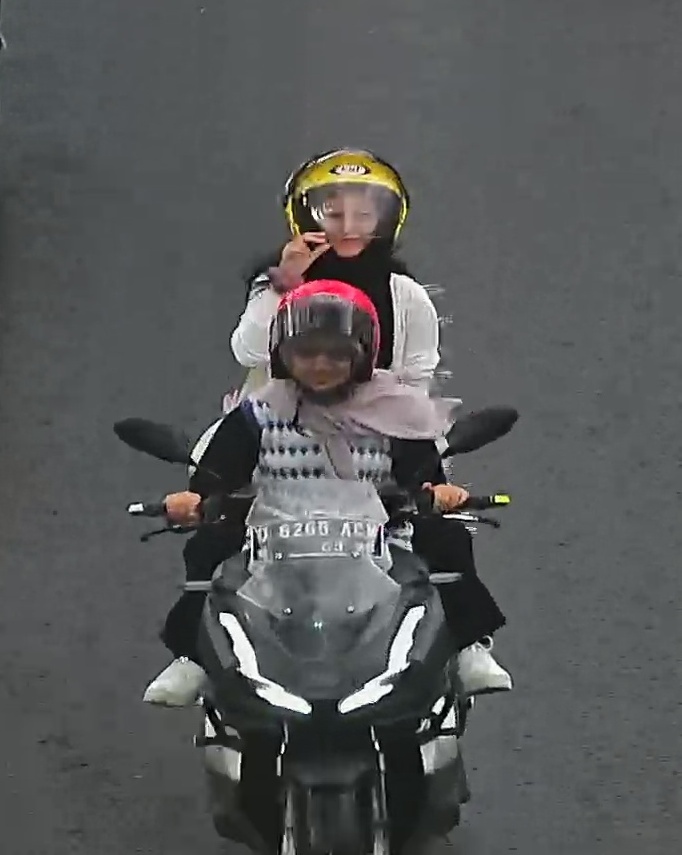
person-with-helmet: 2
person-without-helmet: 0